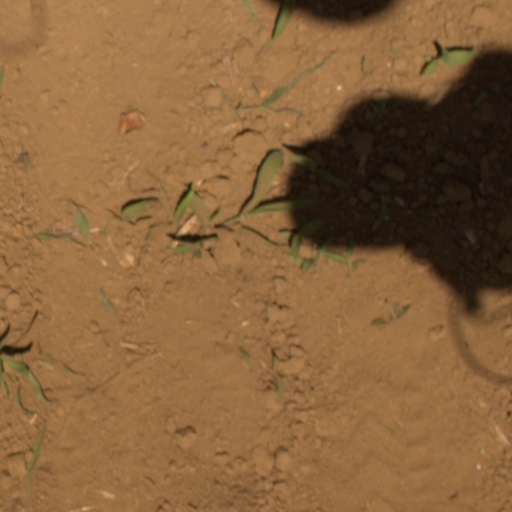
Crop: Jerusalem artichoke